Arkansas Militia in the Civil War

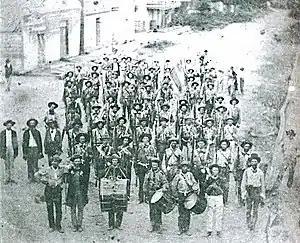
Mustering in the "Hempstead Rifles," Arkansas Volunteers, at Arkadelphia, Arkansas, in 1861.

The Militia Law of Arkansas as published in 1860 provided for a two-tiered militia system. Section one of the law made all able-bodied free white male inhabitants between the ages of 18 and 45 liable for service. The militiamen were required to provide their own weapons and equipment and were to muster four times annually, including two company drills, one battalion muster, and one regimental muster. No provision was made for uniforms for the private militiamen, while officers were required to acquire and wear the uniform of the United States Army. Additionally, section 57 of the act allowed each county to raise up to four Volunteer Companies. These Volunteer Companies were to be either infantry, riflemen, cavalry, or artillery. While the Volunteer Companies were to be separate from the regular militia units, they remained under the supervision and authority of the local militia regimental commander, who was required to set the time and place of the election of officers for volunteer companies and certify their election to the governor. Volunteer Companies were required to drill at least once per month (although the Pulaski Artillery, a Volunteer Artillery Company organized in Little Rock in December 1860, scheduled drill three times a week). Volunteer Companies were allowed to select and acquire their own uniforms and their officers were authorized to wear the uniform of the company. While the standard militia units were organized into lettered companies organized roughly along township boundaries, Volunteer Companies usually adopted colorful names to set them apart. Membership in the Volunteer Companies was encouraged by the provision that once a militiaman had completed five years service in a Volunteer Company, he was exempted from further militia service.